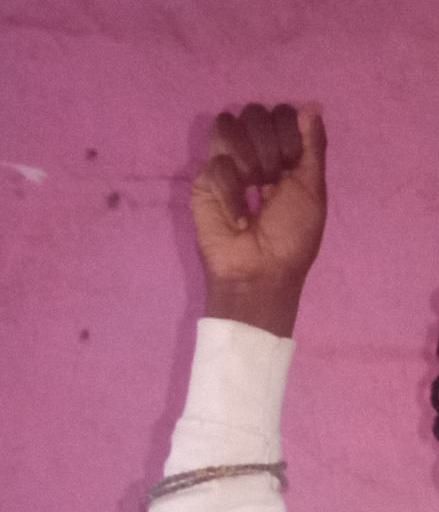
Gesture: fist